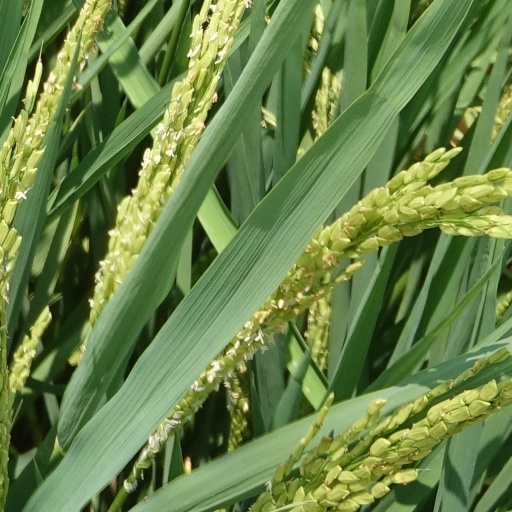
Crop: rice